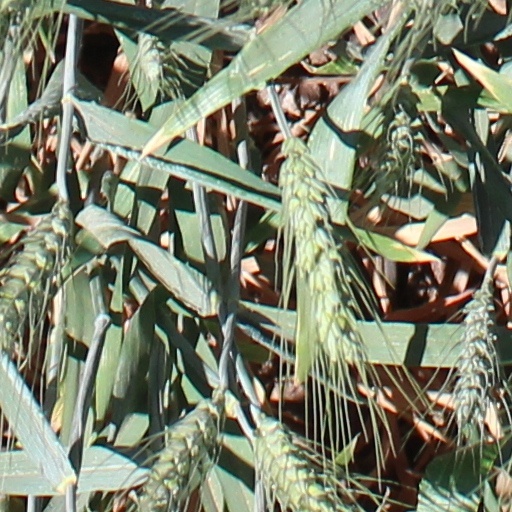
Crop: wheat